Ust-Kamchatsk

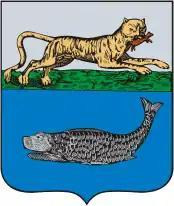
Coat of arms of Ust-Kamchatsk

Ust-Kamchatsk is a rural locality (a settlement) and the administrative center of Ust-Kamchatsky District of Kamchatka Krai, Russia, located on the eastern shore of the Kamchatka Peninsula at the mouth of the Kamchatka River some away from the Klyuchevskaya Sopka volcano and from Petropavlovsk-Kamchatsky. Population: